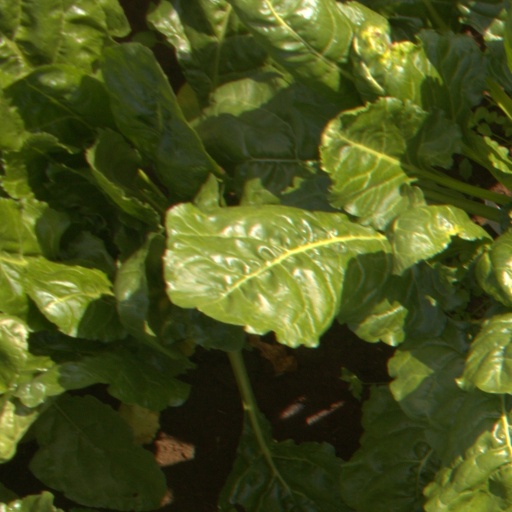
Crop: sugar beet